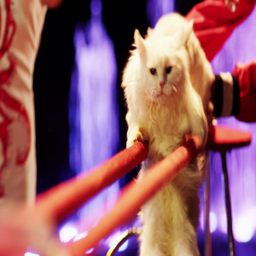
white cats are making stunts in the circus